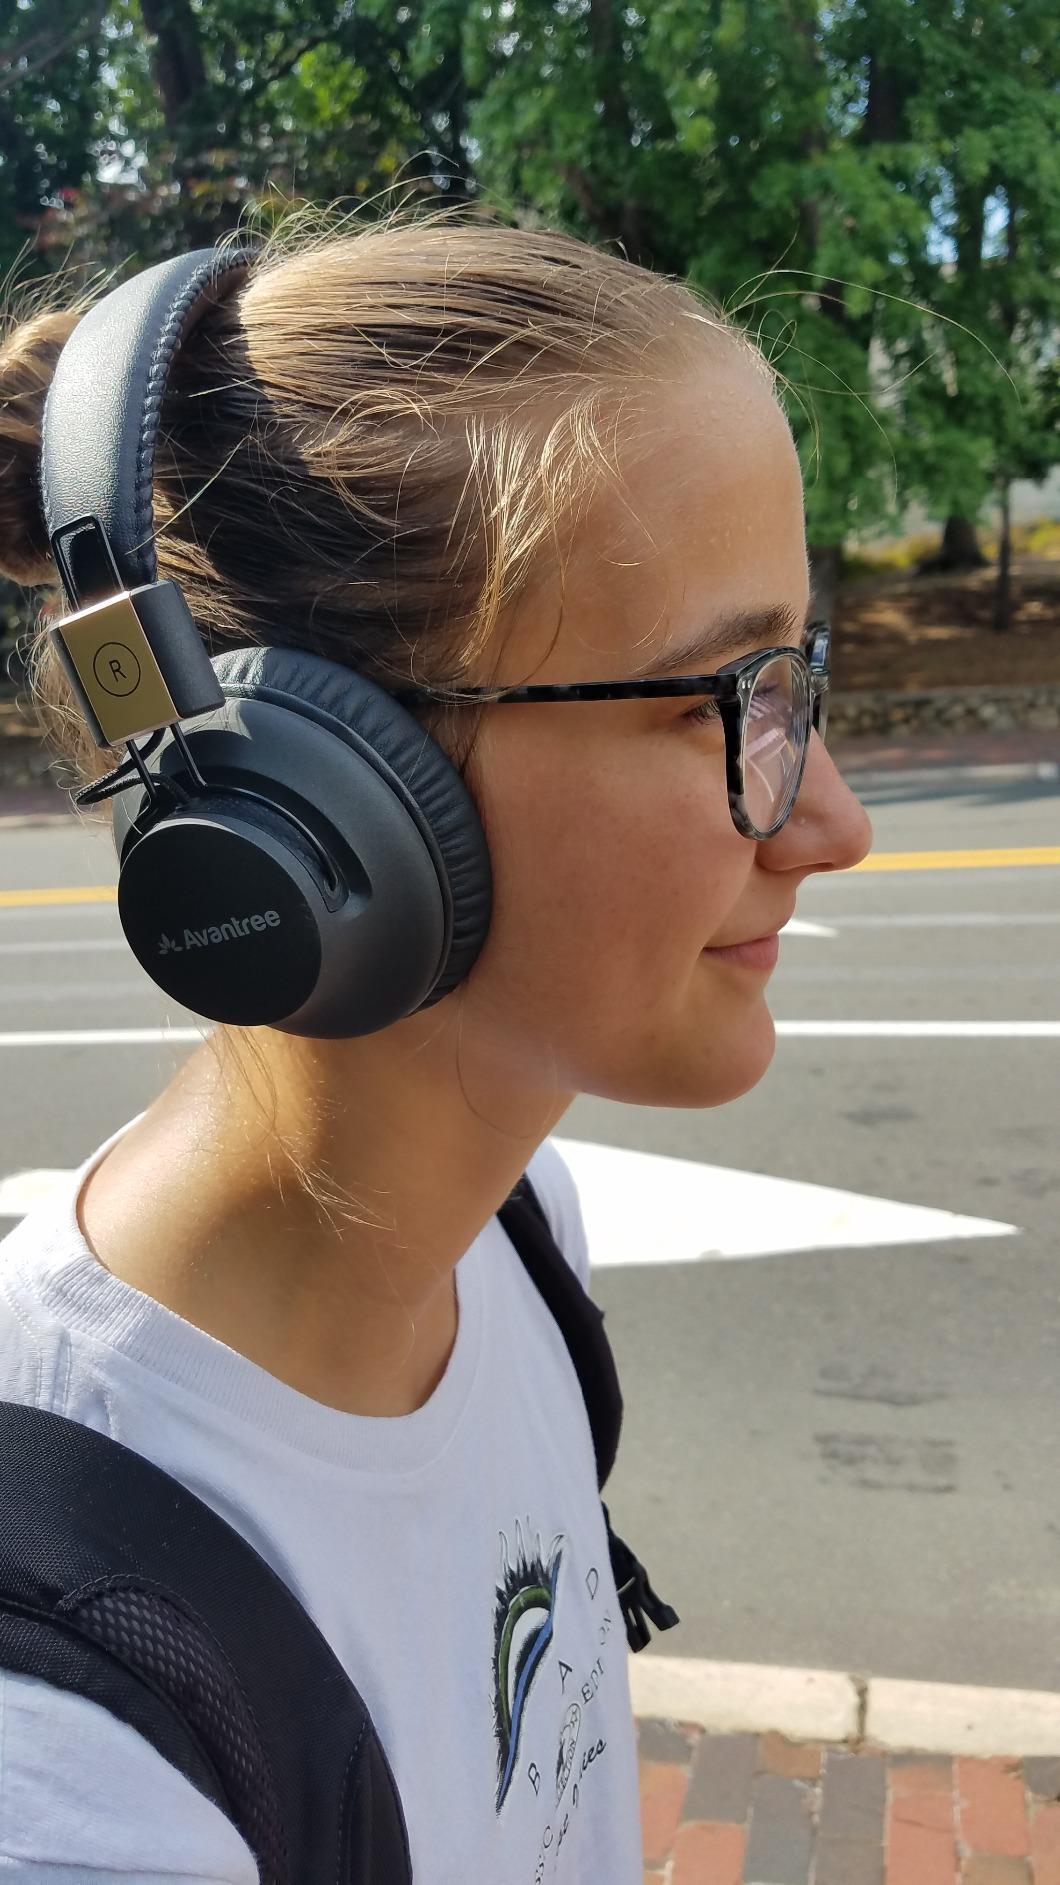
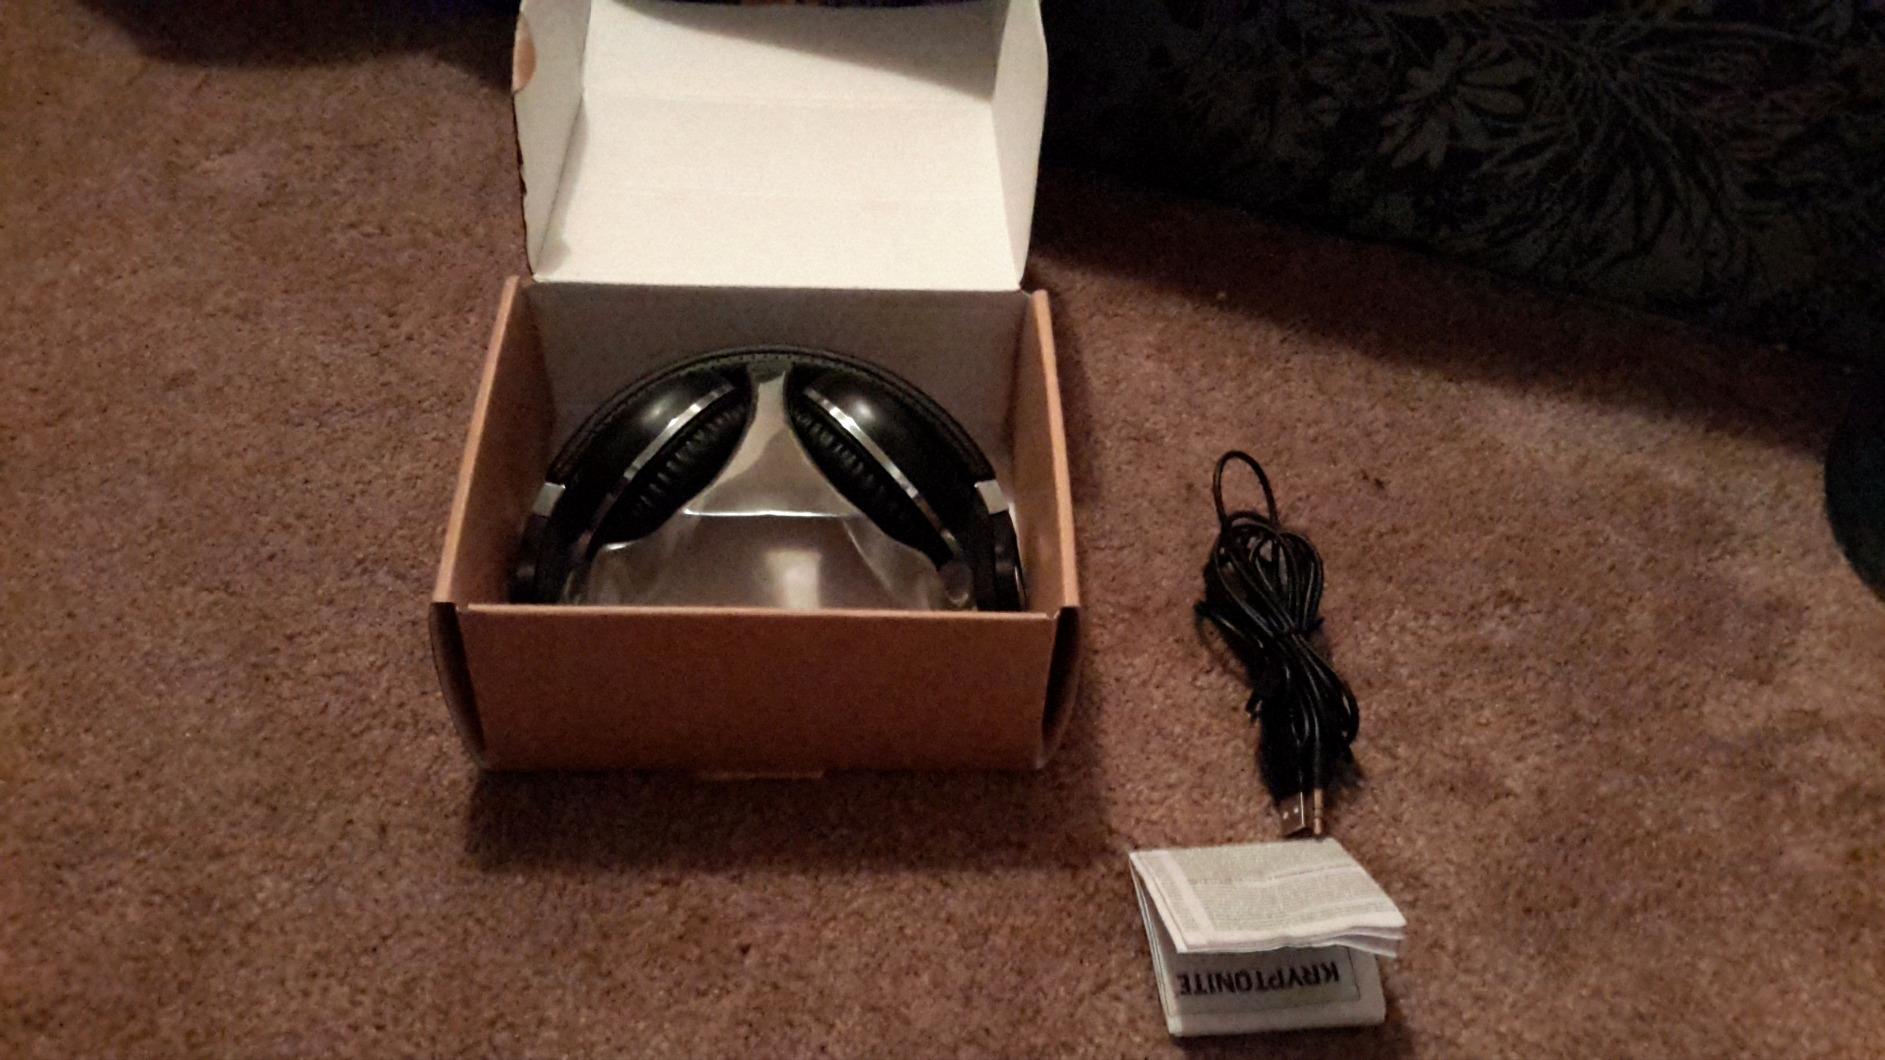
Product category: headphones
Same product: no